Wen Wu temple

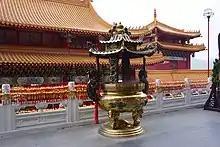
Sun Moon Lake Wen Wu Temple in Taiwan

A Wen Wu temple or Wenwu temple is a dual temple in China venerating the two patron gods of civil and martial affairs in the same temple complex. In southern China, the civil god or Wéndì is Wenchang, while in the north it is Confucius; in both north and south the martial god or Wǔdì is Lord Guan. Although single temples to either the civil or martial god alone are widespread, it is comparatively rare to find temples venerating both. During the Ming and Qing dynasties, Wen Wu temples were patronised by those seeking success in the Imperial examinations, which were divided into civil and military examinations, and by those seeking advancement in professions which could be interpreted as falling under the aegis of one of the gods. Thus, to the present day, civil servants make offerings to the civil god, and policemen to the martial god.